Opportunity cost

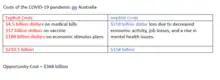
Opportunity cost at a government level example

Another example of opportunity cost at government level is the effects of the Covid-19 pandemic. Governmental responses to the COVID-19 epidemic have resulted in considerable economic and social consequences, both implicit and apparent. Explicit costs are the expenses that the government incurred directly as a result of the pandemic which included $4.5 billion dollars on medical bills, vaccine distribution of over $17 billion dollars, and economic stimulus plans that cost $189 billion dollars. These costs, which are often simpler to measure, resulted in greater public debt, decreased tax income, and increased expenditure by the government. The opportunity costs associated with the epidemic, including lost productivity, slower economic growth, and weakened social cohesiveness, are known as implicit costs. Even while these costs might be more challenging to estimate, they are nevertheless crucial to comprehending the entire scope of the pandemic's effects. For instance, the implementation of lockdowns and other limitations to stop the spread of the virus resulted in a $158 billion dollar loss due to decreased economic activity, job losses, and a rise in mental health issues.